Tampa, Florida

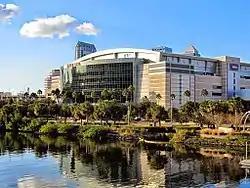
Amalie Arena is where the Tampa Bay Lightning have their home games.

Other notable events include the Outback Bowl, which is held New Year's Day at Raymond James Stadium. Each February, The Florida State Fair brings crowds from across the state, while "Fiesta Day" celebrates Tampa's Cuban, Spanish, German, Italian, English, Irish, Jewish, and African-Cuban immigrant heritage. The India International Film Festival (IIFF) of Tampa Bay also takes place in February. In April the MacDill Air Fest entertains as one of the largest military air shows in the U.S. Guavaween, a nighttime street celebration infuses Halloween with the Latin flavor of Ybor City.